The Messenger Boy

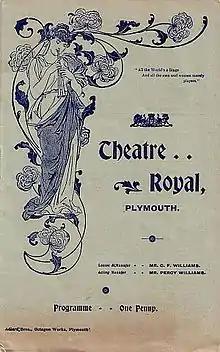
Programme from Plymouth tryout

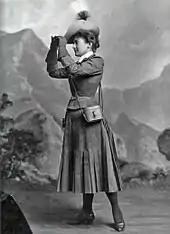
Grace Palotta as Daisy

The Messenger Boy is a musical comedy in two acts by James T. Tanner and Alfred Murray, lyrics by Adrian Ross and Percy Greenbank, with music by Ivan Caryll and Lionel Monckton, with additional numbers by Paul Rubens. The story concerns a rascally financier who tries to discredit a rival in love; it takes place in London, Cairo and Paris.